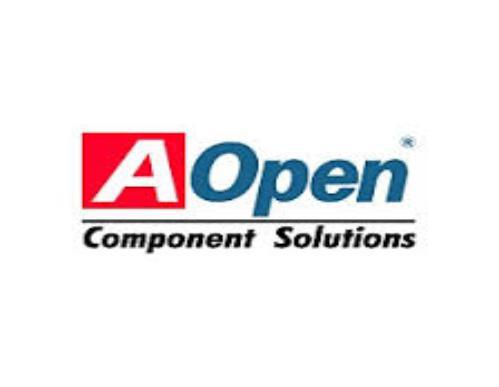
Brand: Aopen
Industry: Electronic